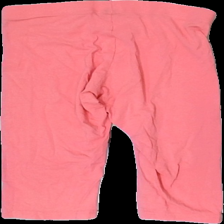
View: back
Type: Tights
Category: Ladies
Brand: Mywear (Ica)
Colors: Pink
Material: 100% cotton
Cut: Regular, Cropped
Size: L
Season: Summer
Damage location: middle center
Price range: <50
Recommended usage: Reuse
Description: korta rosa tights